Fortunio (opera)

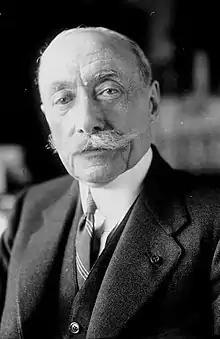
André Messager, 1921

Fortunio is a comédie lyrique or opera in four acts (originally five) and five tableaux by the French composer André Messager. The libretto by Gaston Arman de Caillavet and Robert de Flers is based on Alfred de Musset's 1835 comedy "Le Chandelier".